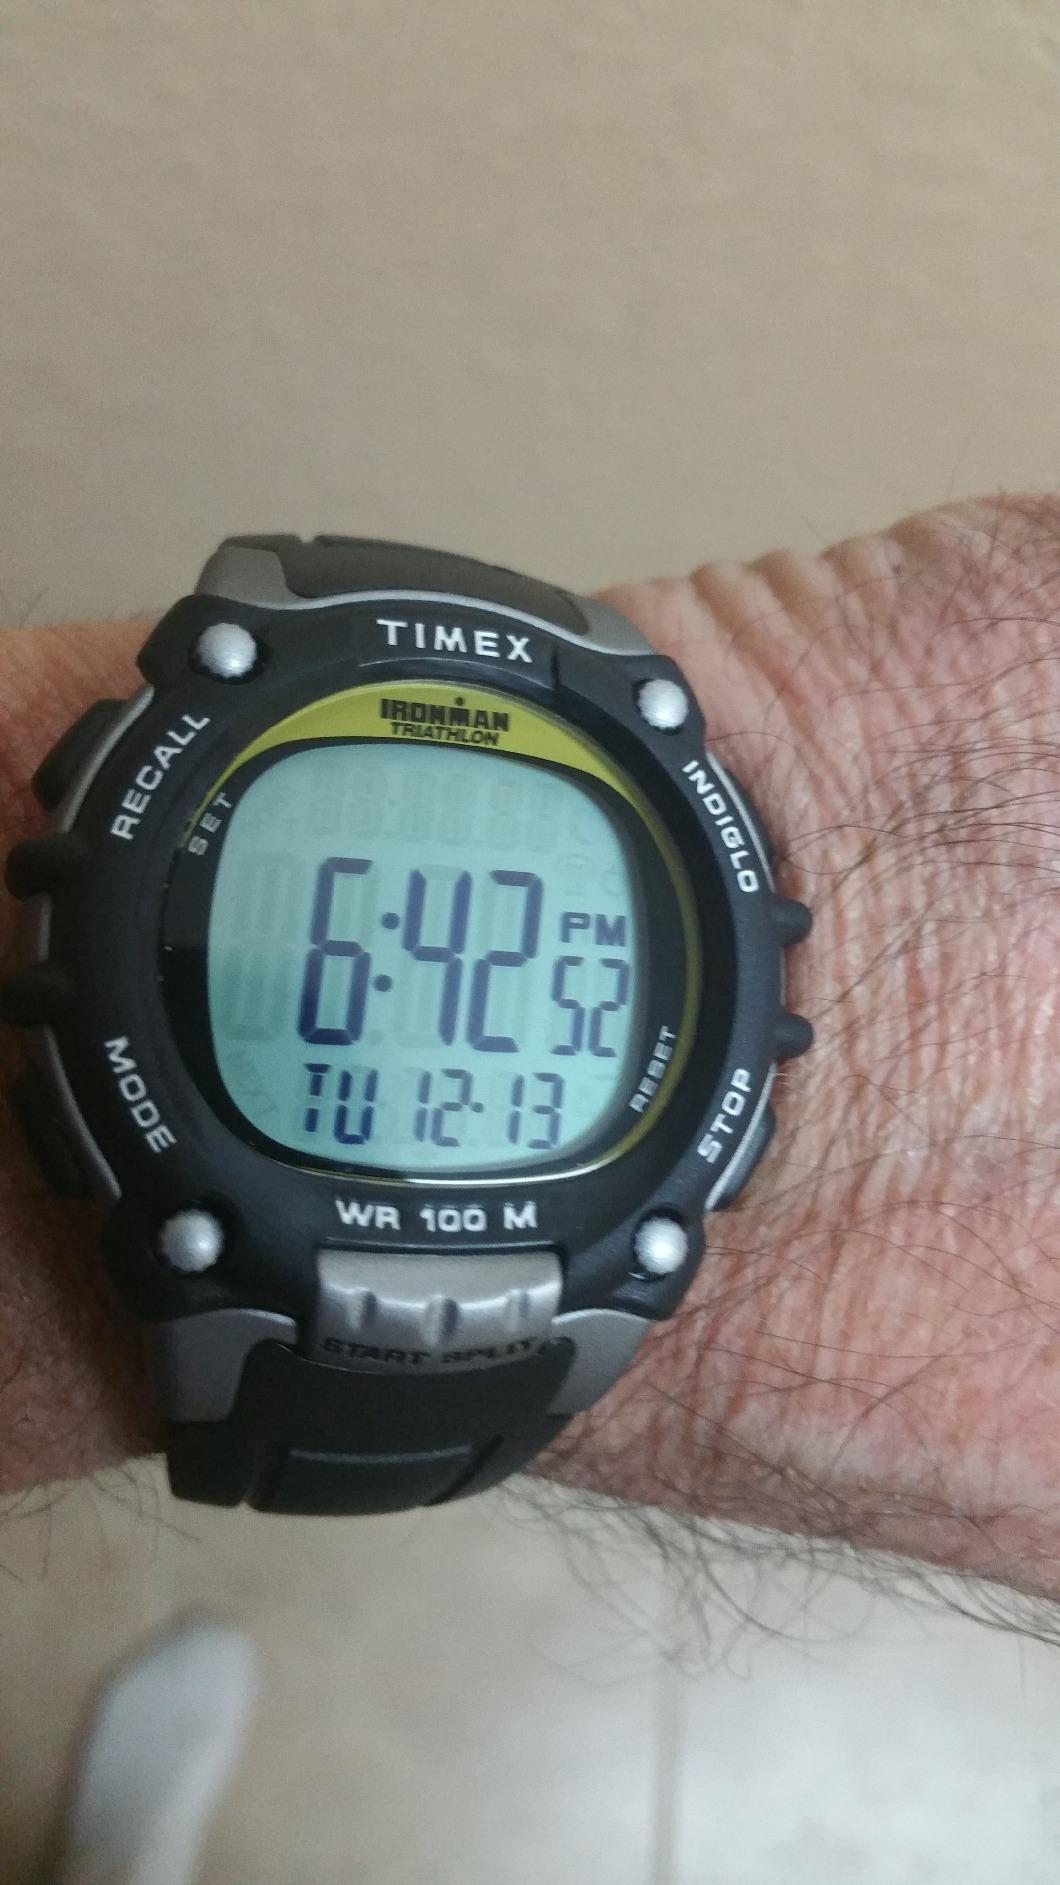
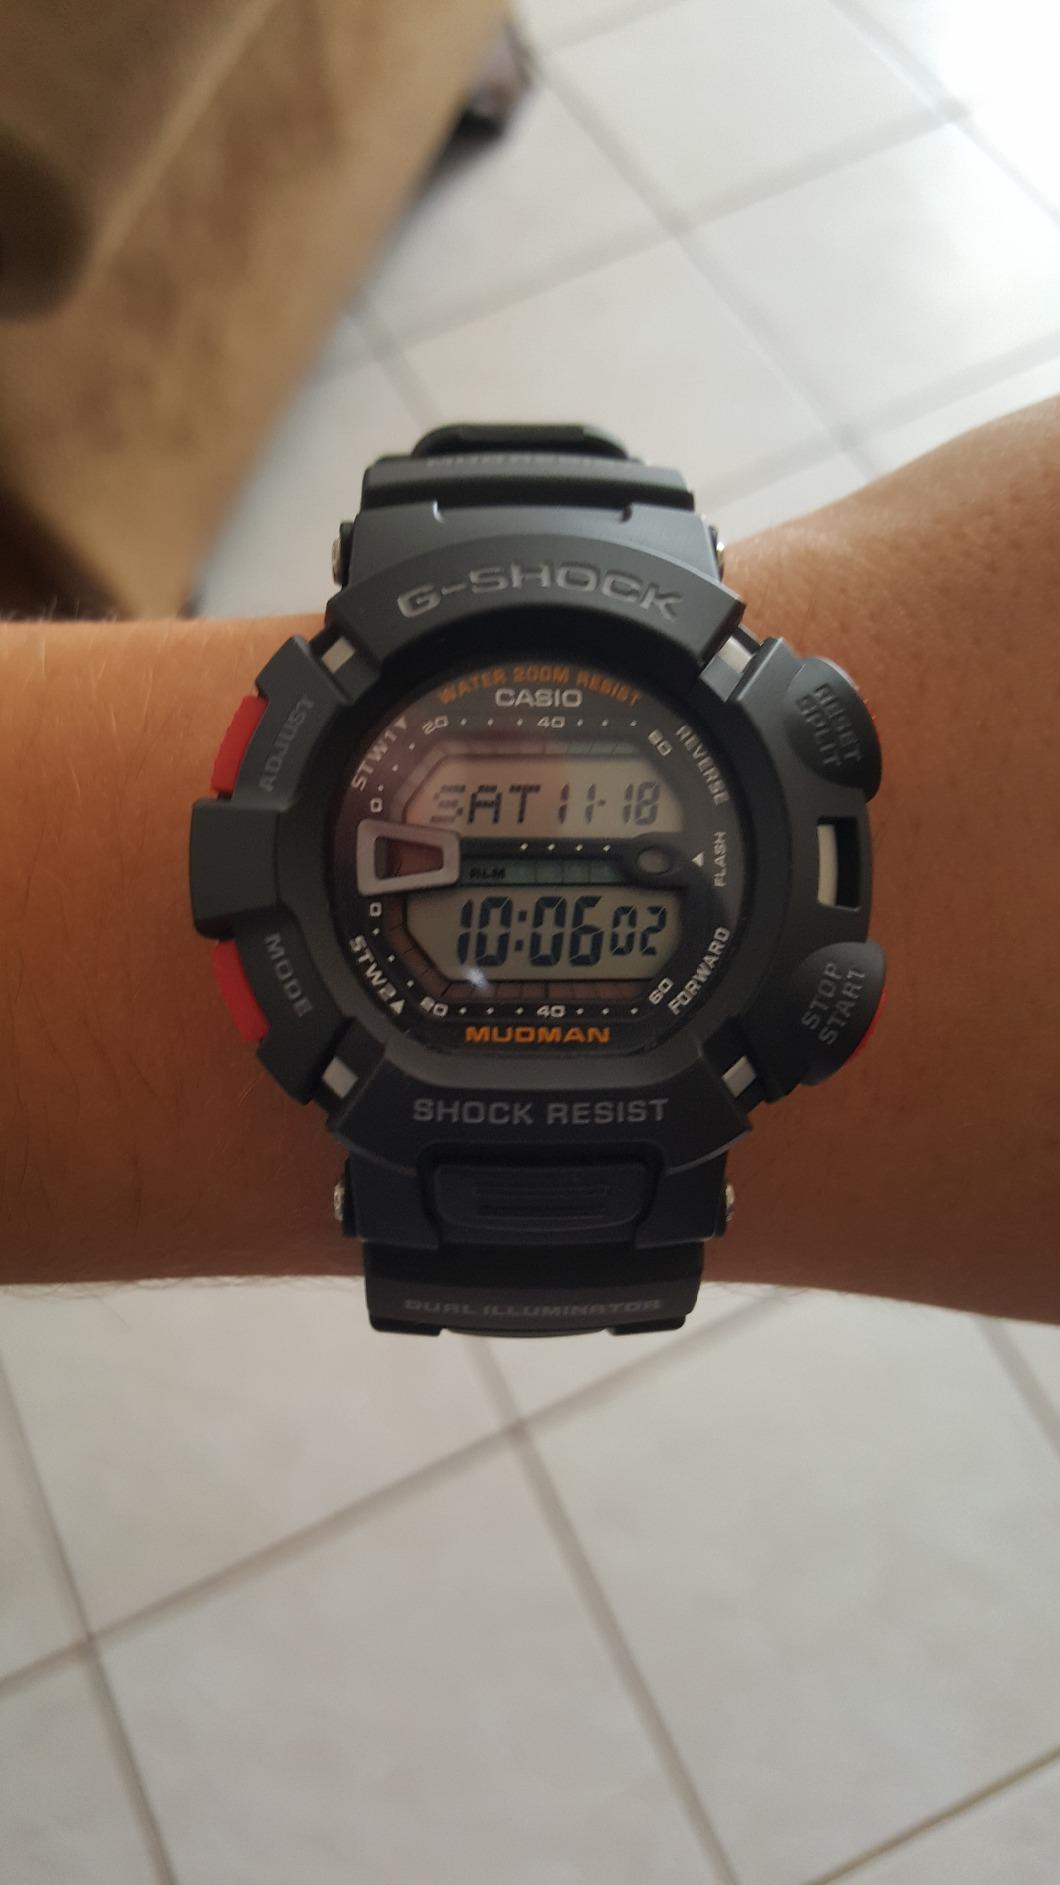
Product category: accessories_watch
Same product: no